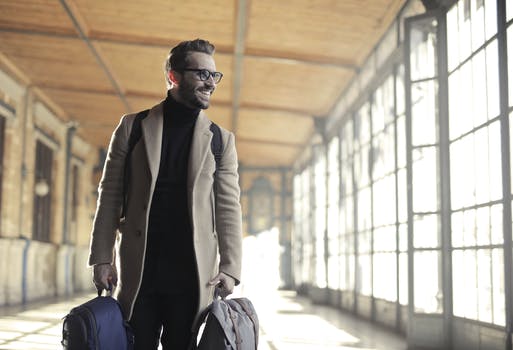
Label: No Watermark